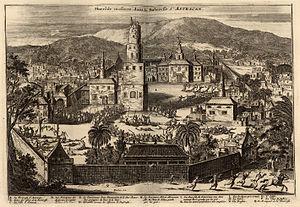
1670 est une année commune commençant un mercredi.